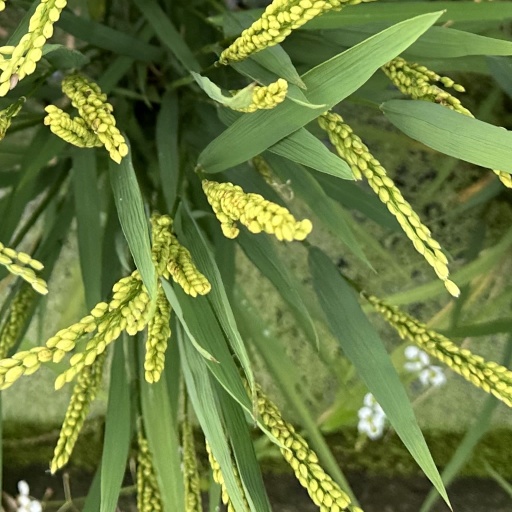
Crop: rice